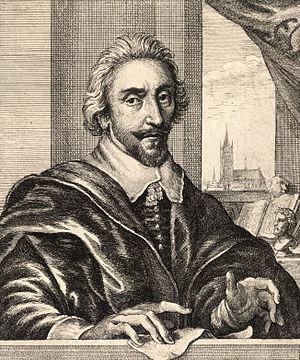
Adriaen Pietersz. van de Venne est un peintre, graveur et poète néerlandais du siècle d'or. Il est connu pour ses peintures de scènes de genre, d'allégories, de portraits et de scènes historiques.